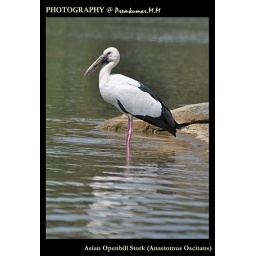
Shot at Ranganathittu Bird Sanctuary, near Mysore. Openbill Storks are one of the popular water birds spotted here.